Answer in natural language. Is dark brown colour shelving unit to the left of white color dining table? Choose between the following options: yes or no
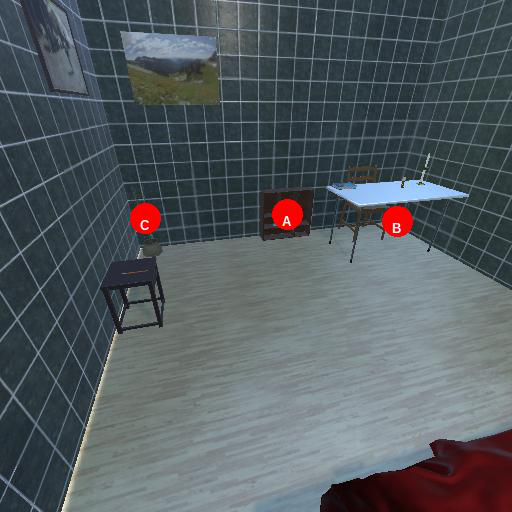
<answer>yes</answer>